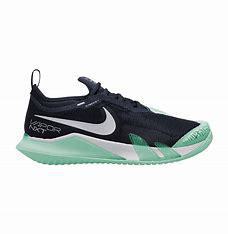
Brand: Nike
Model: Court React Vapor NXT